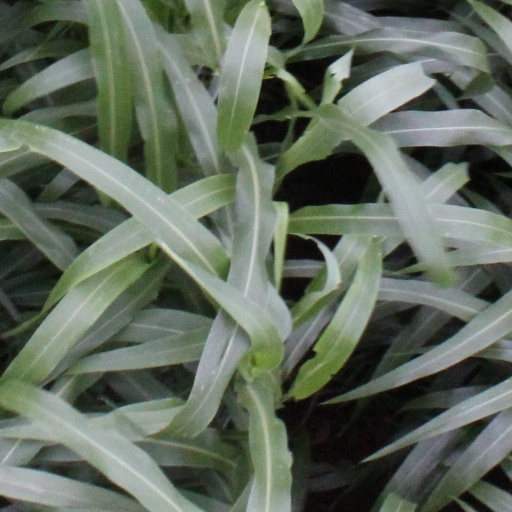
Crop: sorghum